Independent Catholicism

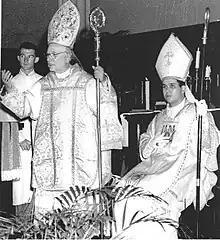
Roman Catholic bishop Carlos Duarte (left) at the episcopal consecration of Luis Fernando Castillo Mendez, at the Panama Canal

Carlos Duarte Costa (1888–1961) was a Roman Catholic bishop in Brazil for twenty years before distancing himself, and being excommunicated by the Catholic Church over his opposition to its position on clerical celibacy, divorce, vernacular liturgy, and accused the Catholic Church of fascist sympathies. In 1945, Duarte Costa founded the Brazilian Catholic Apostolic Church and began consecrating numerous bishops in the apostolic succession. He is known as "St. Charles of Brazil" by the Brazilian Catholic Apostolic Church, which had grown to 560,781 members by 2010.